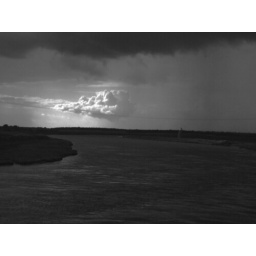
View west towards Blythburgh over the river Blyth in Suffolk from the bailey bridge, windpump tower in middle distance.